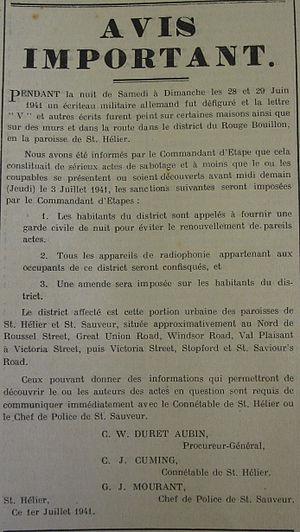
1941: ""Pendant la nuit de samedi à dimanche les 28 et 29 juin 1941 un écriteau militaire allemand fut défiguré et la lettre ""V"" et autres écrits furent peints sur certaines maisons ainsi que sur des murs et dans la route dans le district du Rouge Bouillon, en la paroisse de St. Hélier."""
Le récepteur à cristal connu sous les noms de poste à galène, de poste à diode ainsi que de poste à pyrite est un récepteur radio à modulation d'amplitude extrêmement simple qui historiquement dès le début du XXᵉ siècle permit la réception des ondes radioélectriques des premières bandes radios, des signaux de la tour Eiffel et des premiers postes de radiodiffusion. Le récepteur à cristal équipait les stations de T.S.F. des navires, les stations de T.S.F. des ballons dirigeables, les stations de T.S.F. des avions, les stations portables. Il a aussi permis à des milliers d'amateurs de s'initier à l'électronique et joua un rôle important pour la diffusion de messages pendant la Première Guerre mondiale et pendant la Seconde Guerre mondiale.
L'occupation des îles Anglo-Normandes renvoie à la période de l'histoire où les îles Anglo-Normandes furent militairement occupées par l'Allemagne pendant la Seconde Guerre mondiale, ce qui fit d'elles les seuls territoires des Îles Britanniques à avoir été envahis par la Wehrmacht. Cette occupation couvre la période allant du 30 juin 1940 à la libération, le 9 mai 1945. Ne faisant pas partie du Royaume-Uni, ces îles recouvrent les dépendances de la Couronne des bailliages de Jersey et de Guernesey.